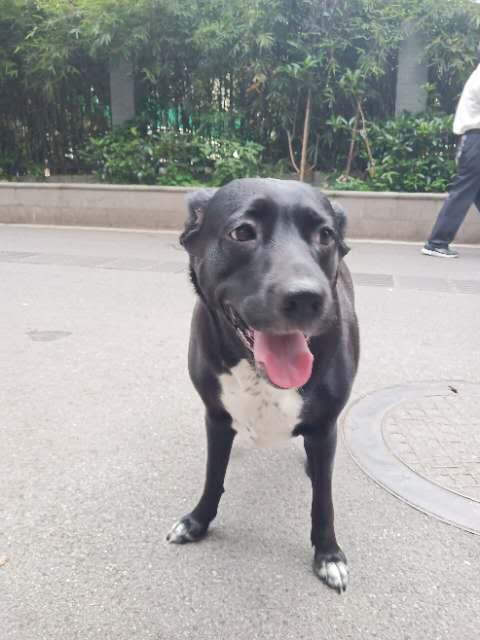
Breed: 3580-n000122-Labrador_retriever